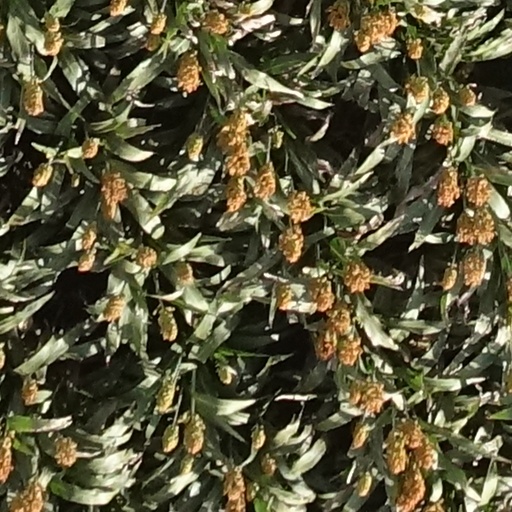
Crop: sorghum